Assata Shakur

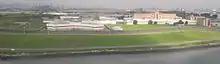
Shakur was kept in solitary confinement on Rikers Island for 21 months.

Shakur's defense attorneys were William Kunstler (the chief of Shakur's defense staff), Stuart Ball, Robert Bloom, Raymond A. Brown, Stanley Cohen (who died of unknown causes early on in the Turnpike trial), Lennox Hinds, Florynce Kennedy, Louis Myers, Laurence Stern, and Evelyn Williams, Shakur's aunt. Of these attorneys, Kunstler, Ball, Cohen, Myers, Stern and Williams appeared in court for the turnpike trial. Kunstler became involved in Shakur's trials in 1975, when contacted by Williams, and commuted from New York City to New Brunswick every day with Stern.